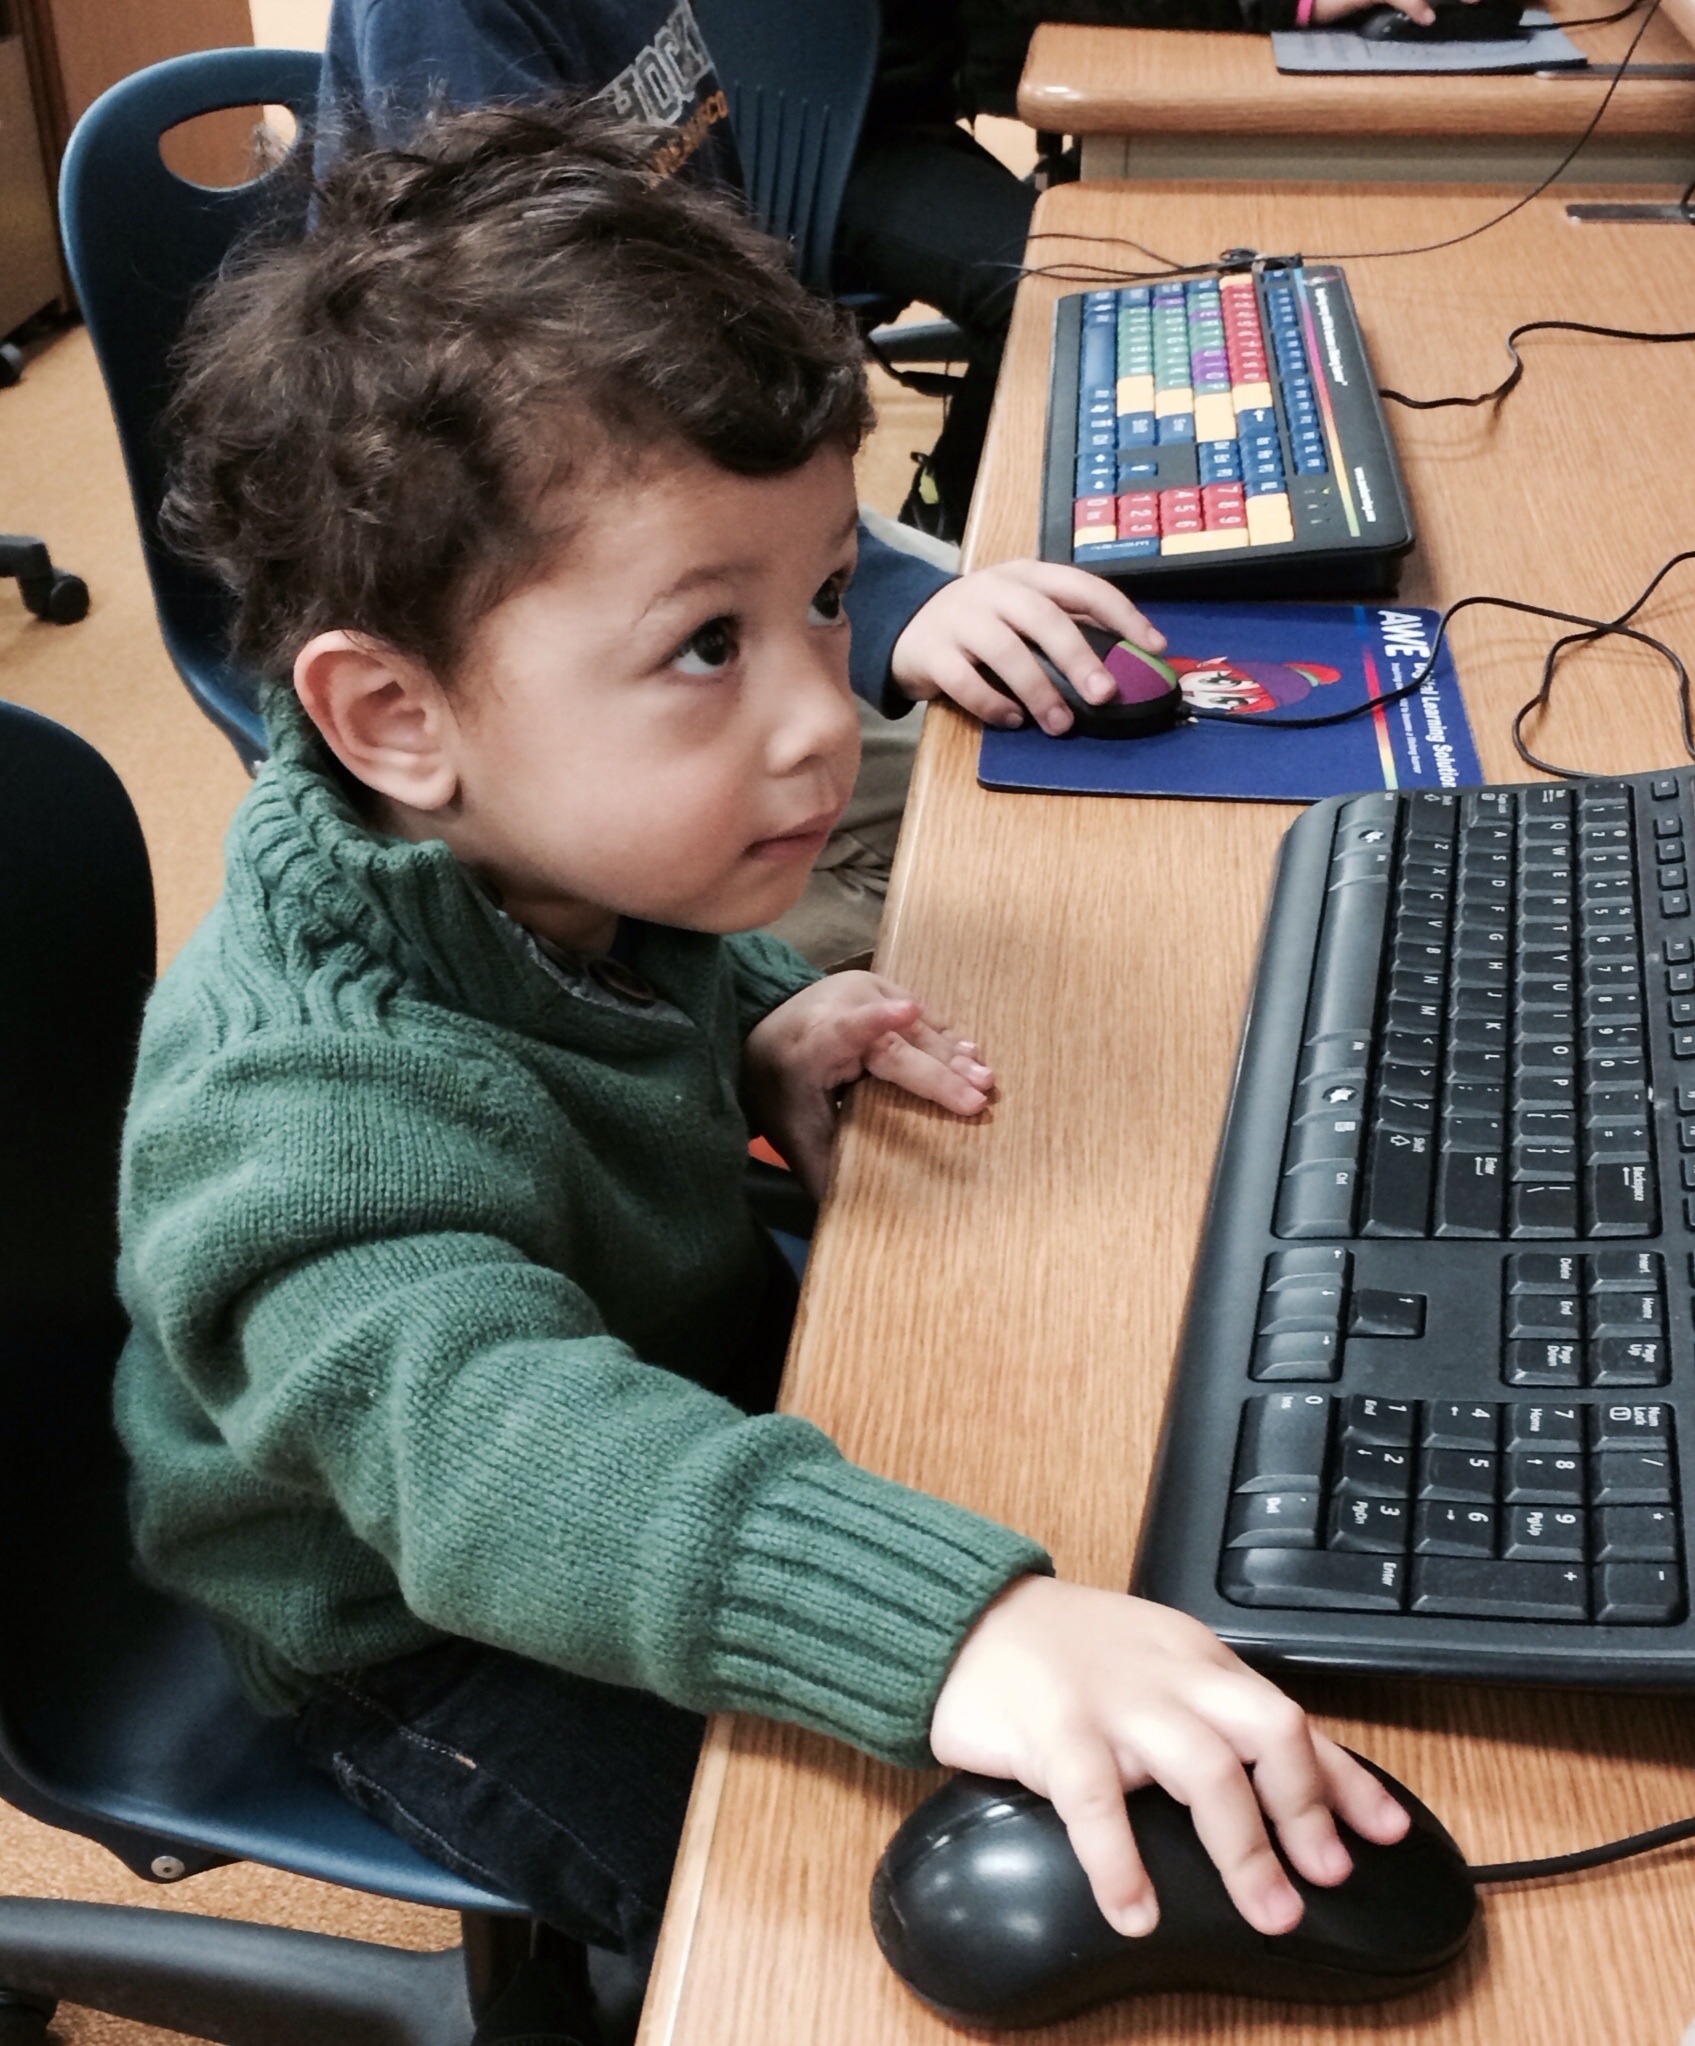
writing, person, play, sitting, child, tech, toddler, learning, teaching, computers, little boy, human positions, human action, little techie, boy with computer